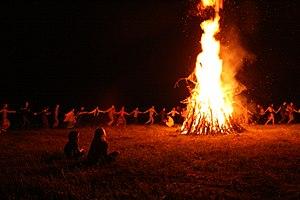
La nuit de Kupala est une célébration traditionnelle des peuples slaves célébrée aux environs du solstice d'été. Son équivalent en Lithuanie est Kupolines, en Lettonie, Ligo et en Suède MidSommar. Sa fixation est depuis la christianisation des peuples concernés influencée par la fête de la Saint-Jean.